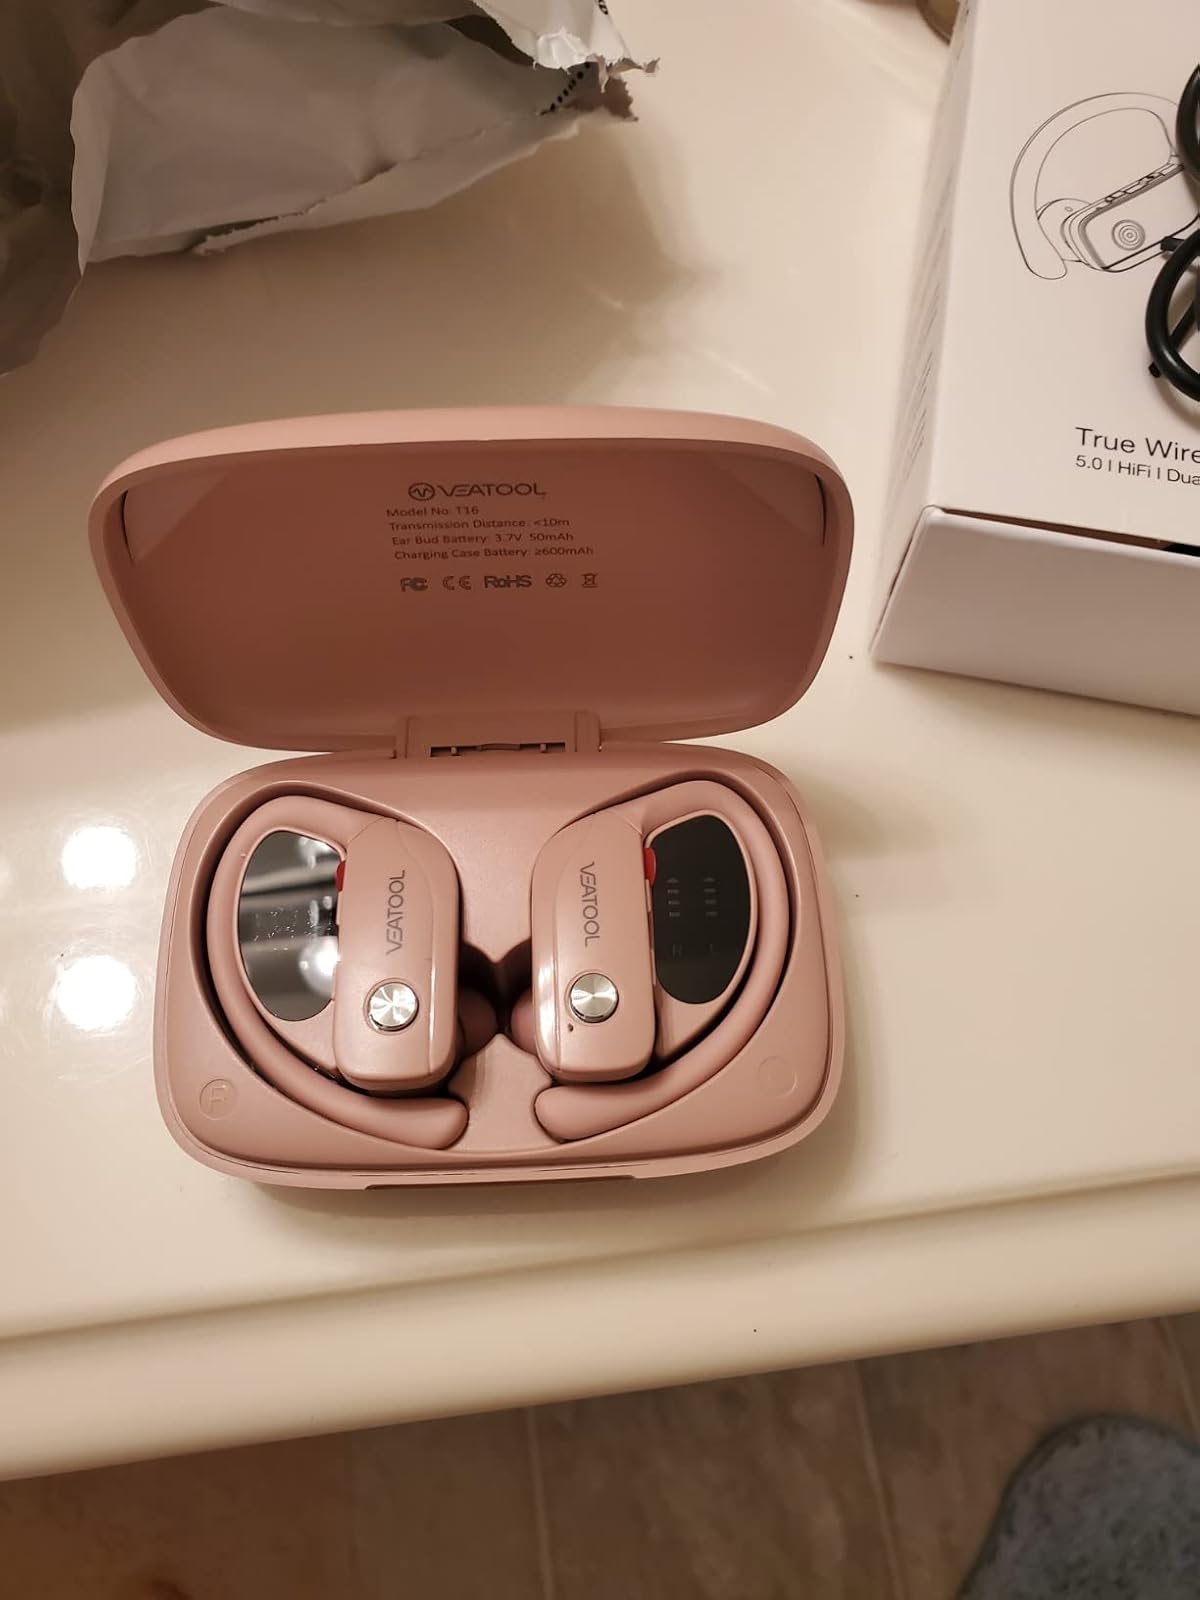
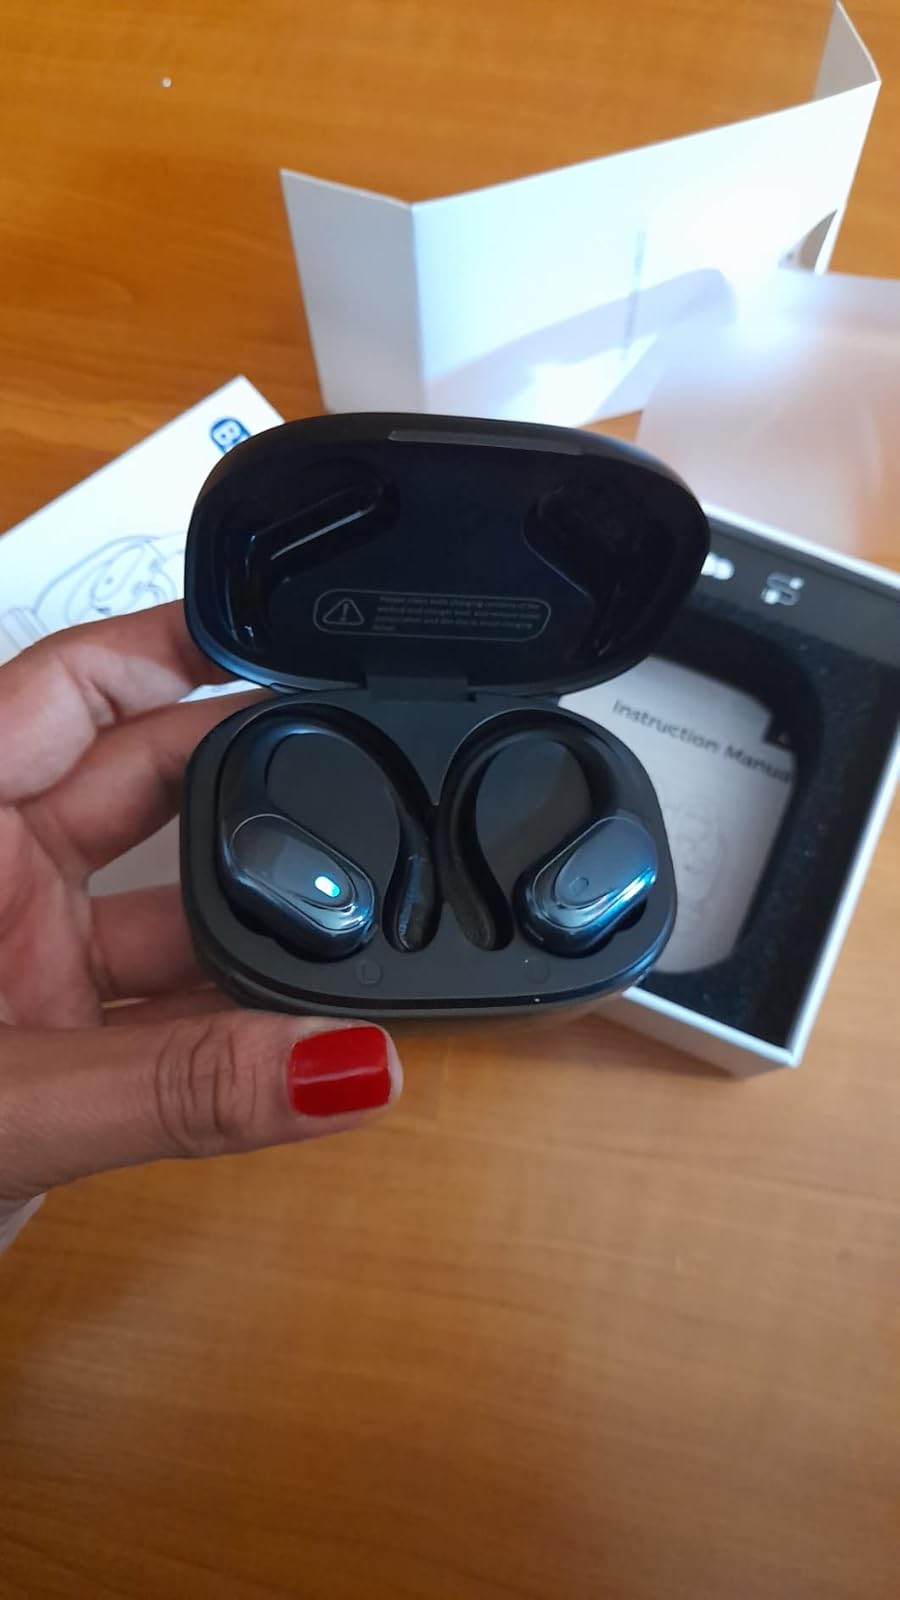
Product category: earbuds
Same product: no